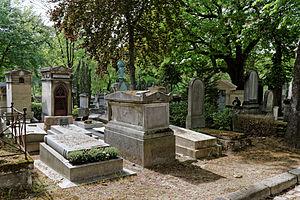
Jean Joseph Jacotot, né à Dijon le 4 mars 1770, mort à Paris le 30 juillet 1840, est un pédagogue français, créateur d'une méthode d'enseignement, dite « méthode Jacotot ».